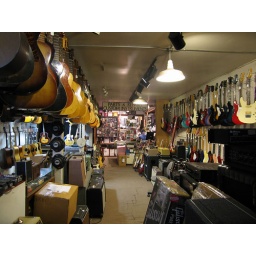
this is the whole store, standing in front, looking towards back. Front desk is just left of frame